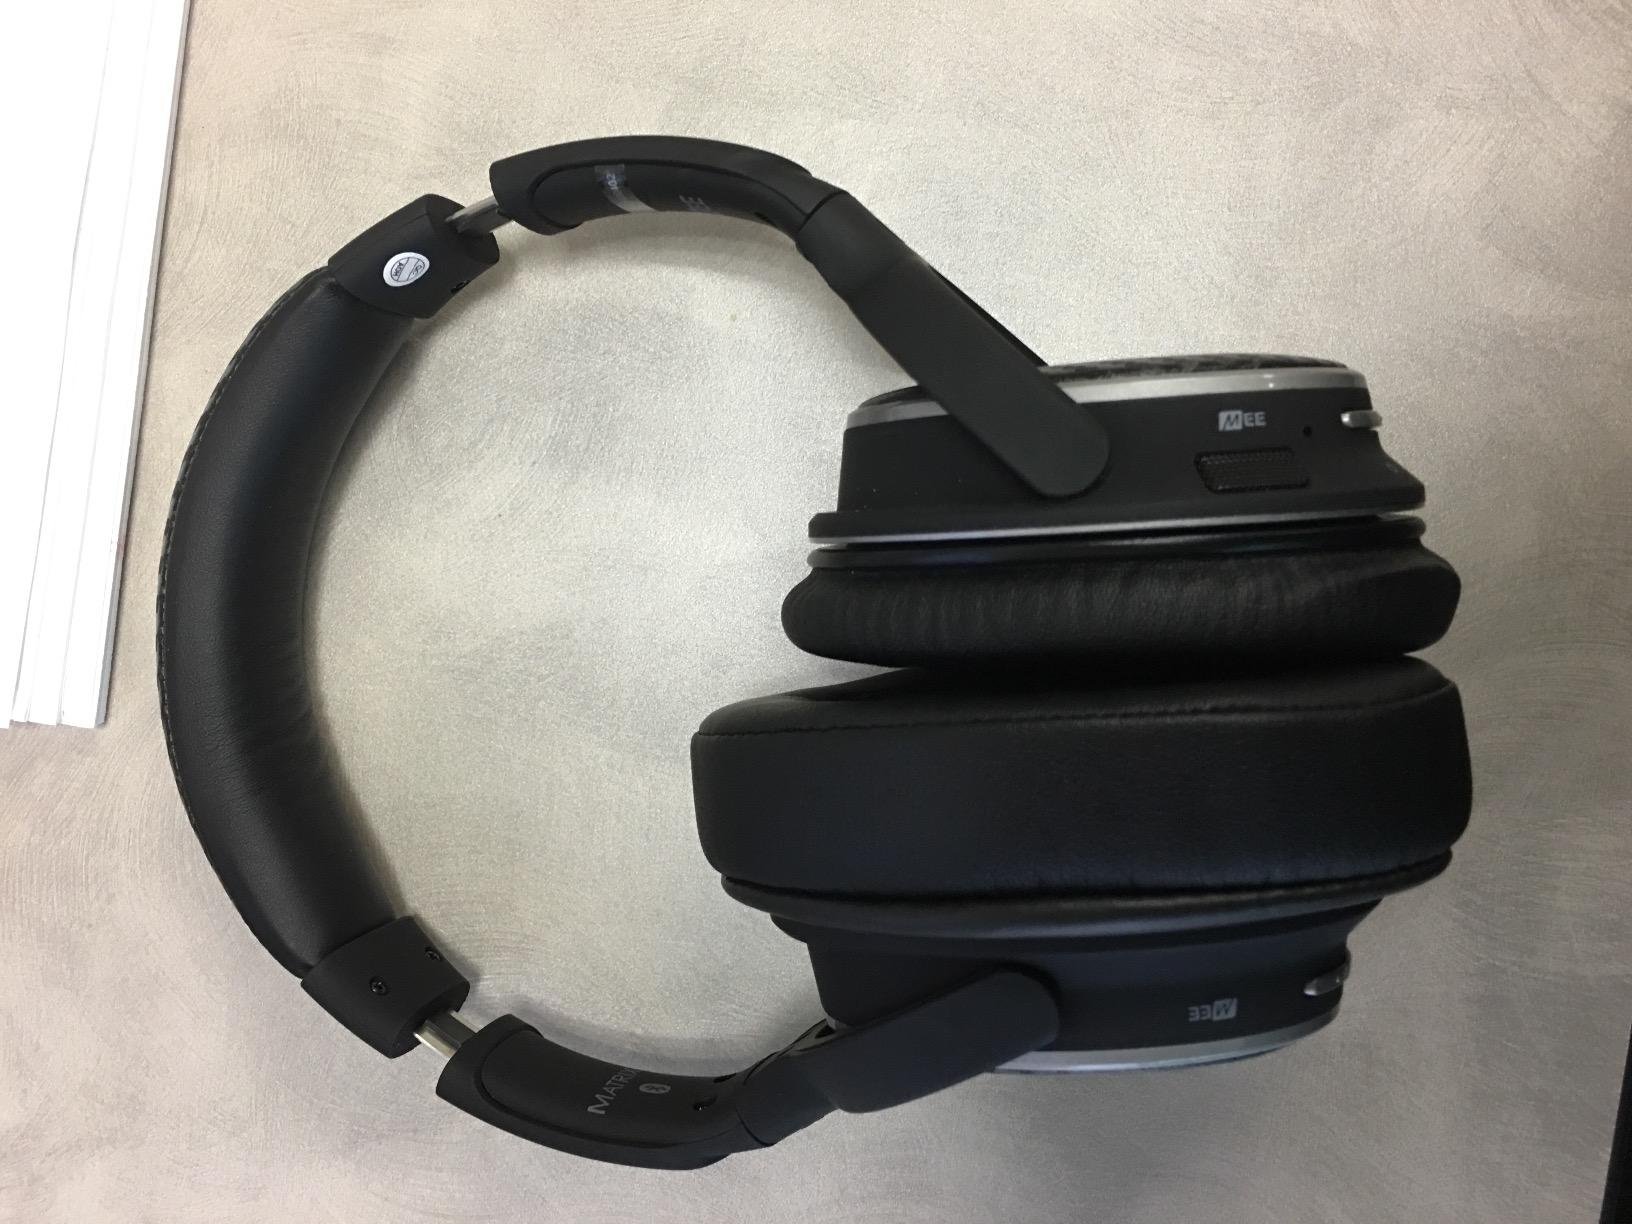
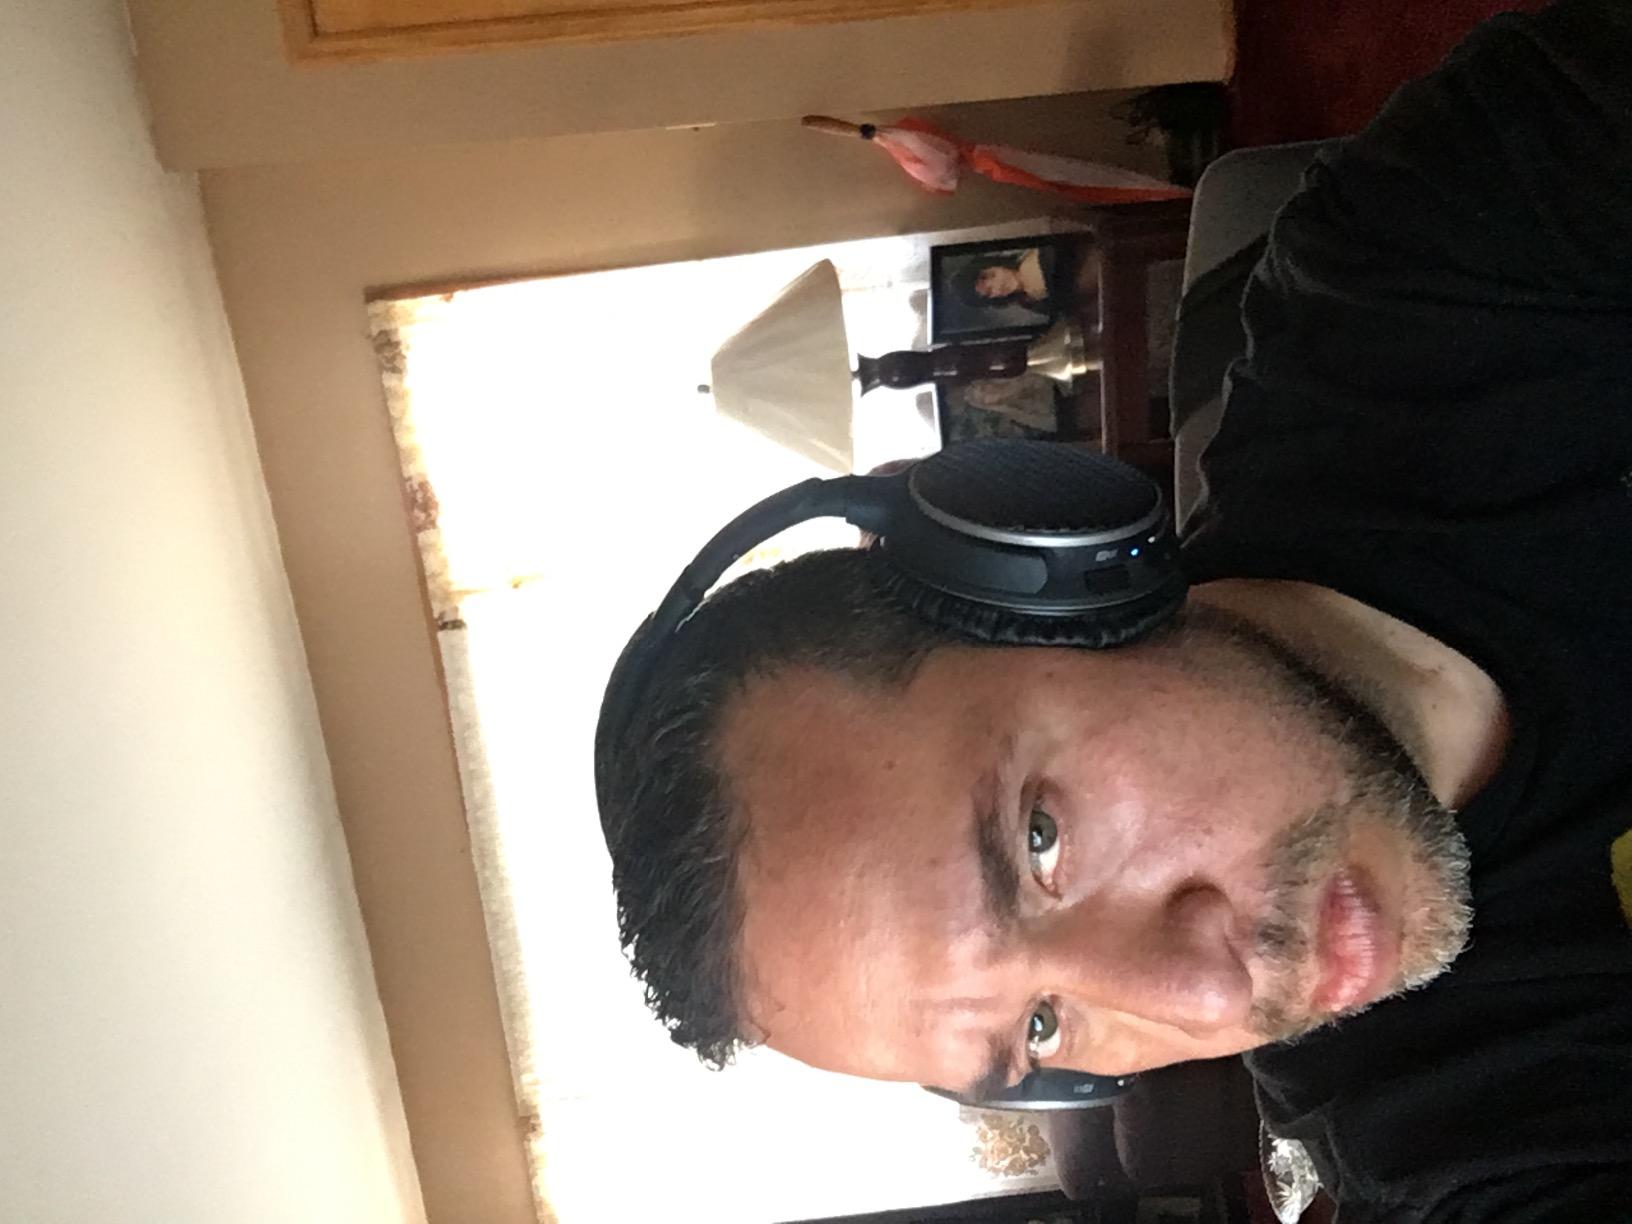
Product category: headphones
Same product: yes